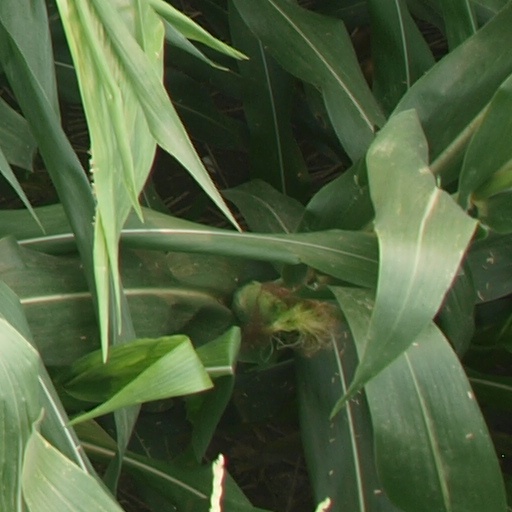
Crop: maize; corn